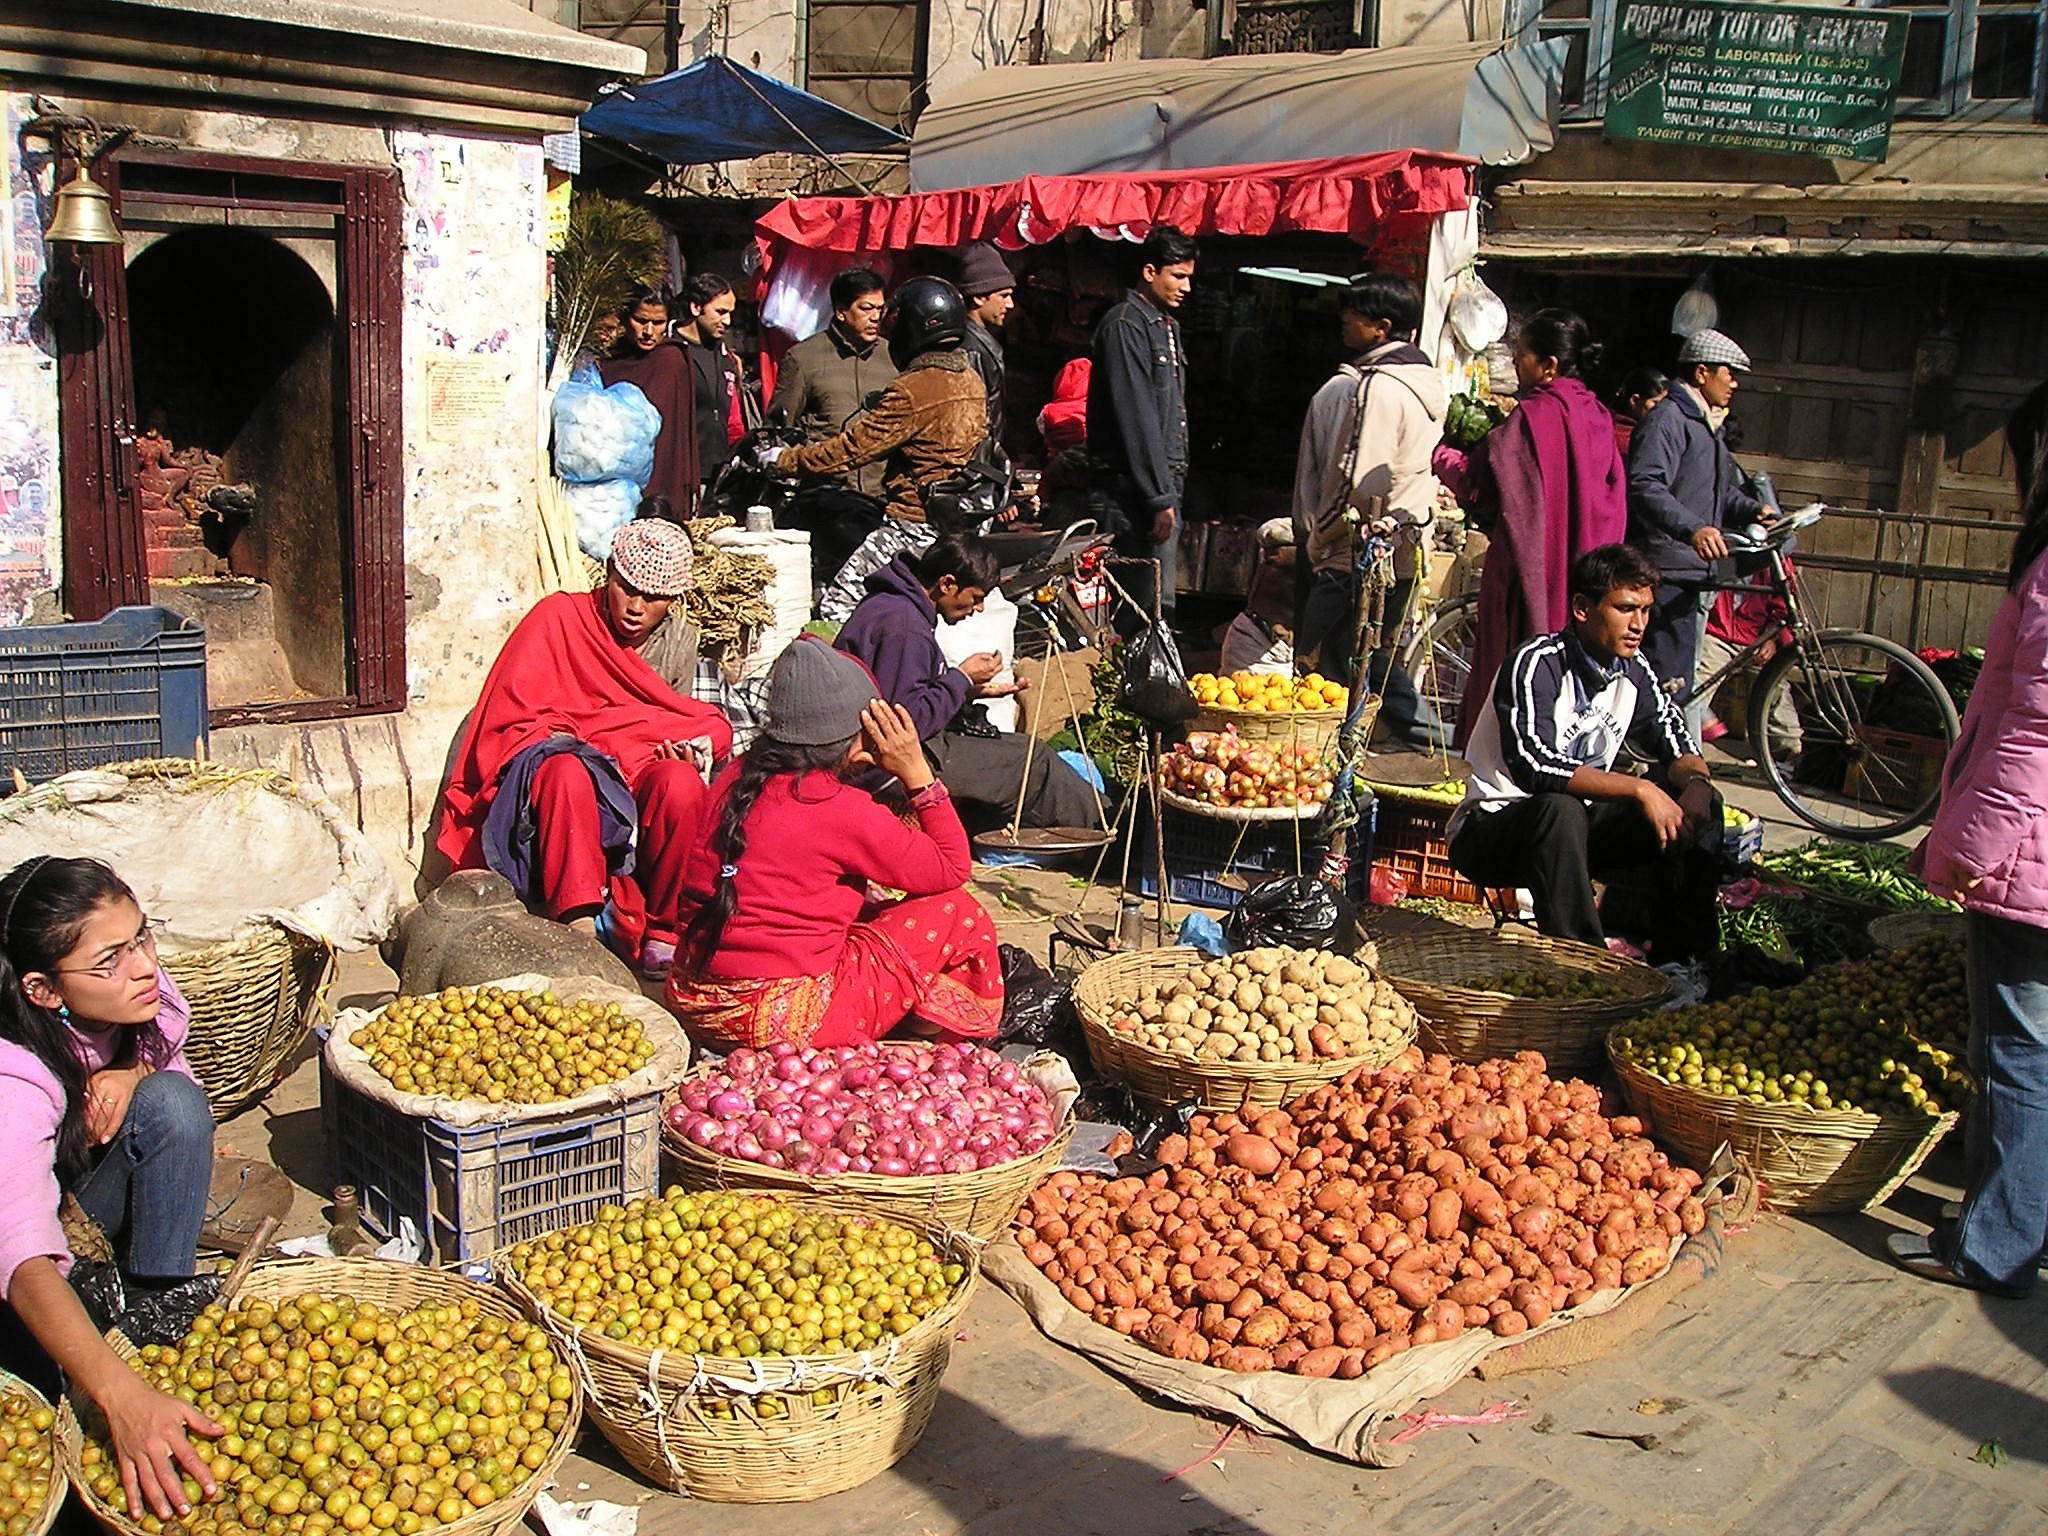
fruit, flower, city, food, vendor, produce, bazaar, market, marketplace, public space, nepal, stall, vegetables, street food, street market, street vendor, geographical feature, human settlement